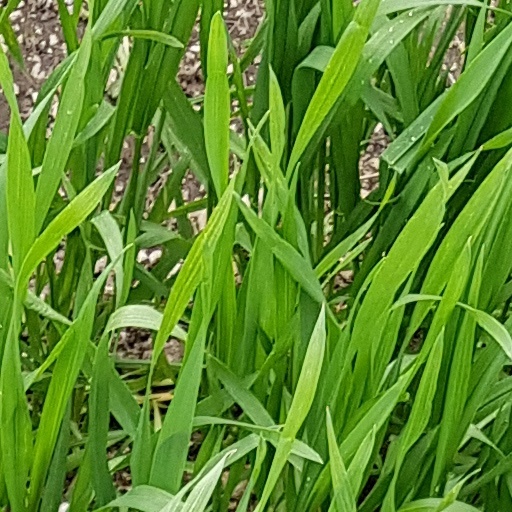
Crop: wheat